FC Twente

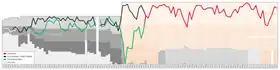
Historical chart of league performance

Below is a table with Twente's domestic results since the introduction of the Eredivisie in 1956.